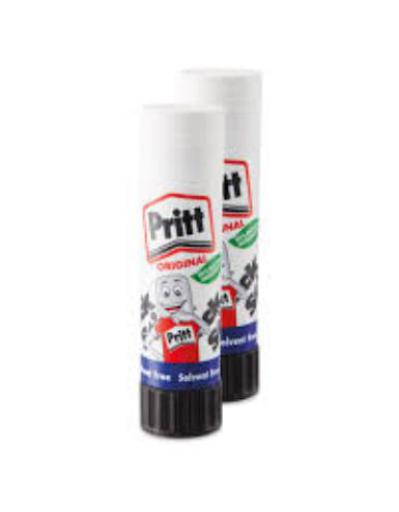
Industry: Necessities